Budde–Singer Building

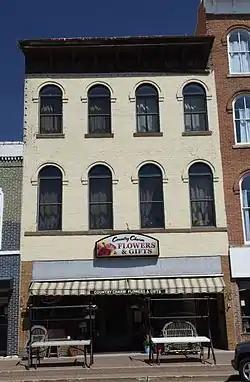

The Budde–Singer Building is a historic building located in Mount Pleasant, Iowa, United States. This three story, brick Italianate structure was built in 1882. It replaced a similar building that had been built in 1856 and destroyed in a fire. Its early Italianate style is unusual for this time period, but it fits into its streetscape with similarly designed buildings, including the neighboring Brazelton House Hotel. The Budde–Singer Building features round arched windows with brick patterned hoodmolds on the second and third floors, and a bracketed wooden cornice. The first floor storefront has been somewhat altered, and the exterior of the building has been painted since about 1909. It was listed on the National Register of Historic Places in 1991.